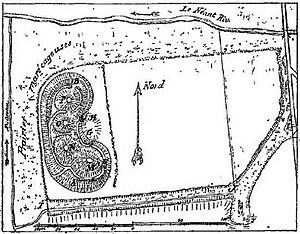
Dessin du site du théâtre publié en 1891
Le théâtre antique de Neung-sur-Beuvron est un édifice de spectacles daté de la fin du Iᵉʳ ou du début du IIᵉ siècle situé sur la commune française de Neung-sur-Beuvron, dans le département du Loir-et-Cher.